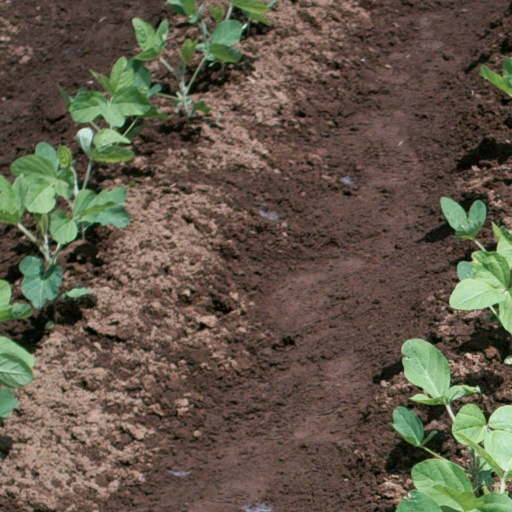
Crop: soybean